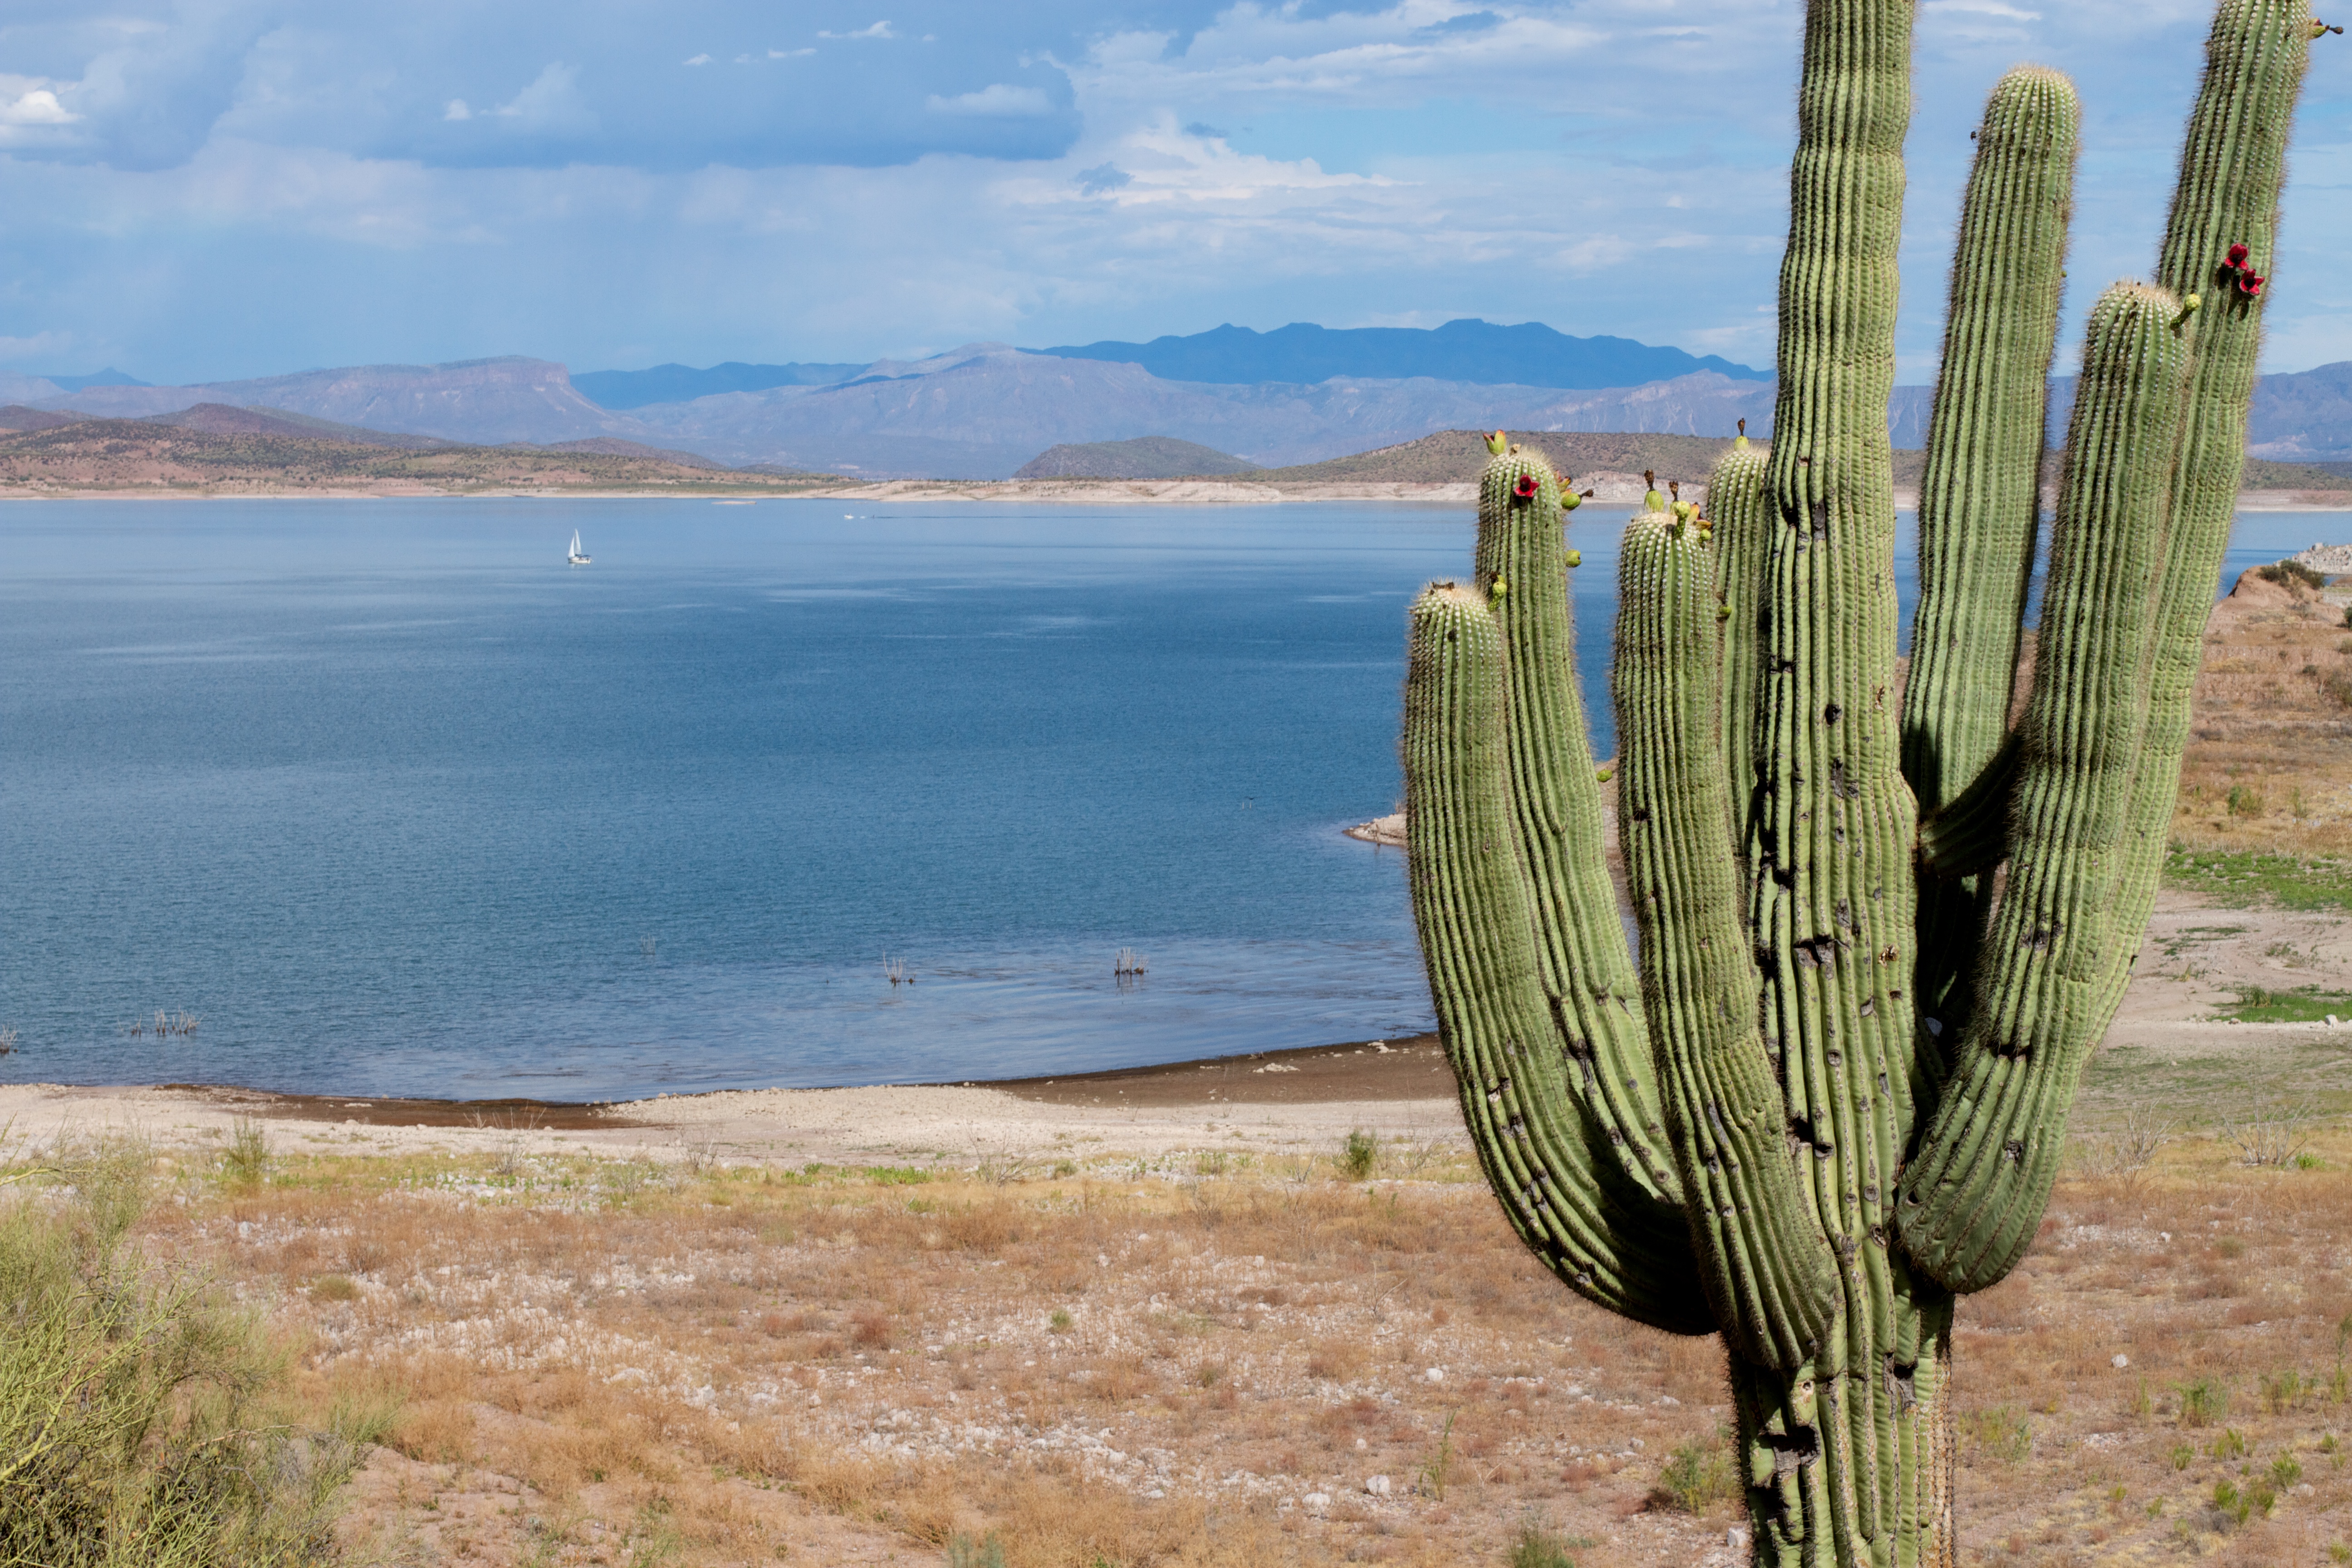
sea, coast, plant, flower, lake, terrain, flowering plant, grass family, land plant